Jacquie Jones

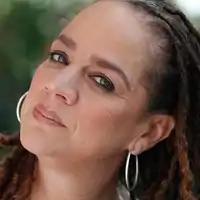

Jacquie Jones (April 28, 1965 – January 28, 2018) was an American public television film director, producer, writer and media executive. She was an editor of the Black Film Review from 1989 to 1993. She was executive director of Black Public Media (formerly the National Black Programming Consortium) from 2005 to 2014.